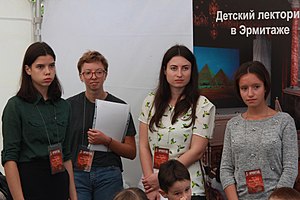
Eremitagens Volontørtjeneste (Skt. Petersborg)
Frivillige fra Eremitagens Volontørtjeneste. Billedet er taget til et arrangement i Sommerhaven, Sankt Petersborg.
Frivililge fra Eremitagen
Volontørtjenesten ved Eremitagen i Sankt Petersborg er en afdeling, der udgøres af frivillige fra Rusland og resten af verden, som assisterer flere afdelinger ved det store museum. Volontørtjenestens kontorer har til huse på Vinterpaladset, hvor de tilknyttede har deres daglige gang.